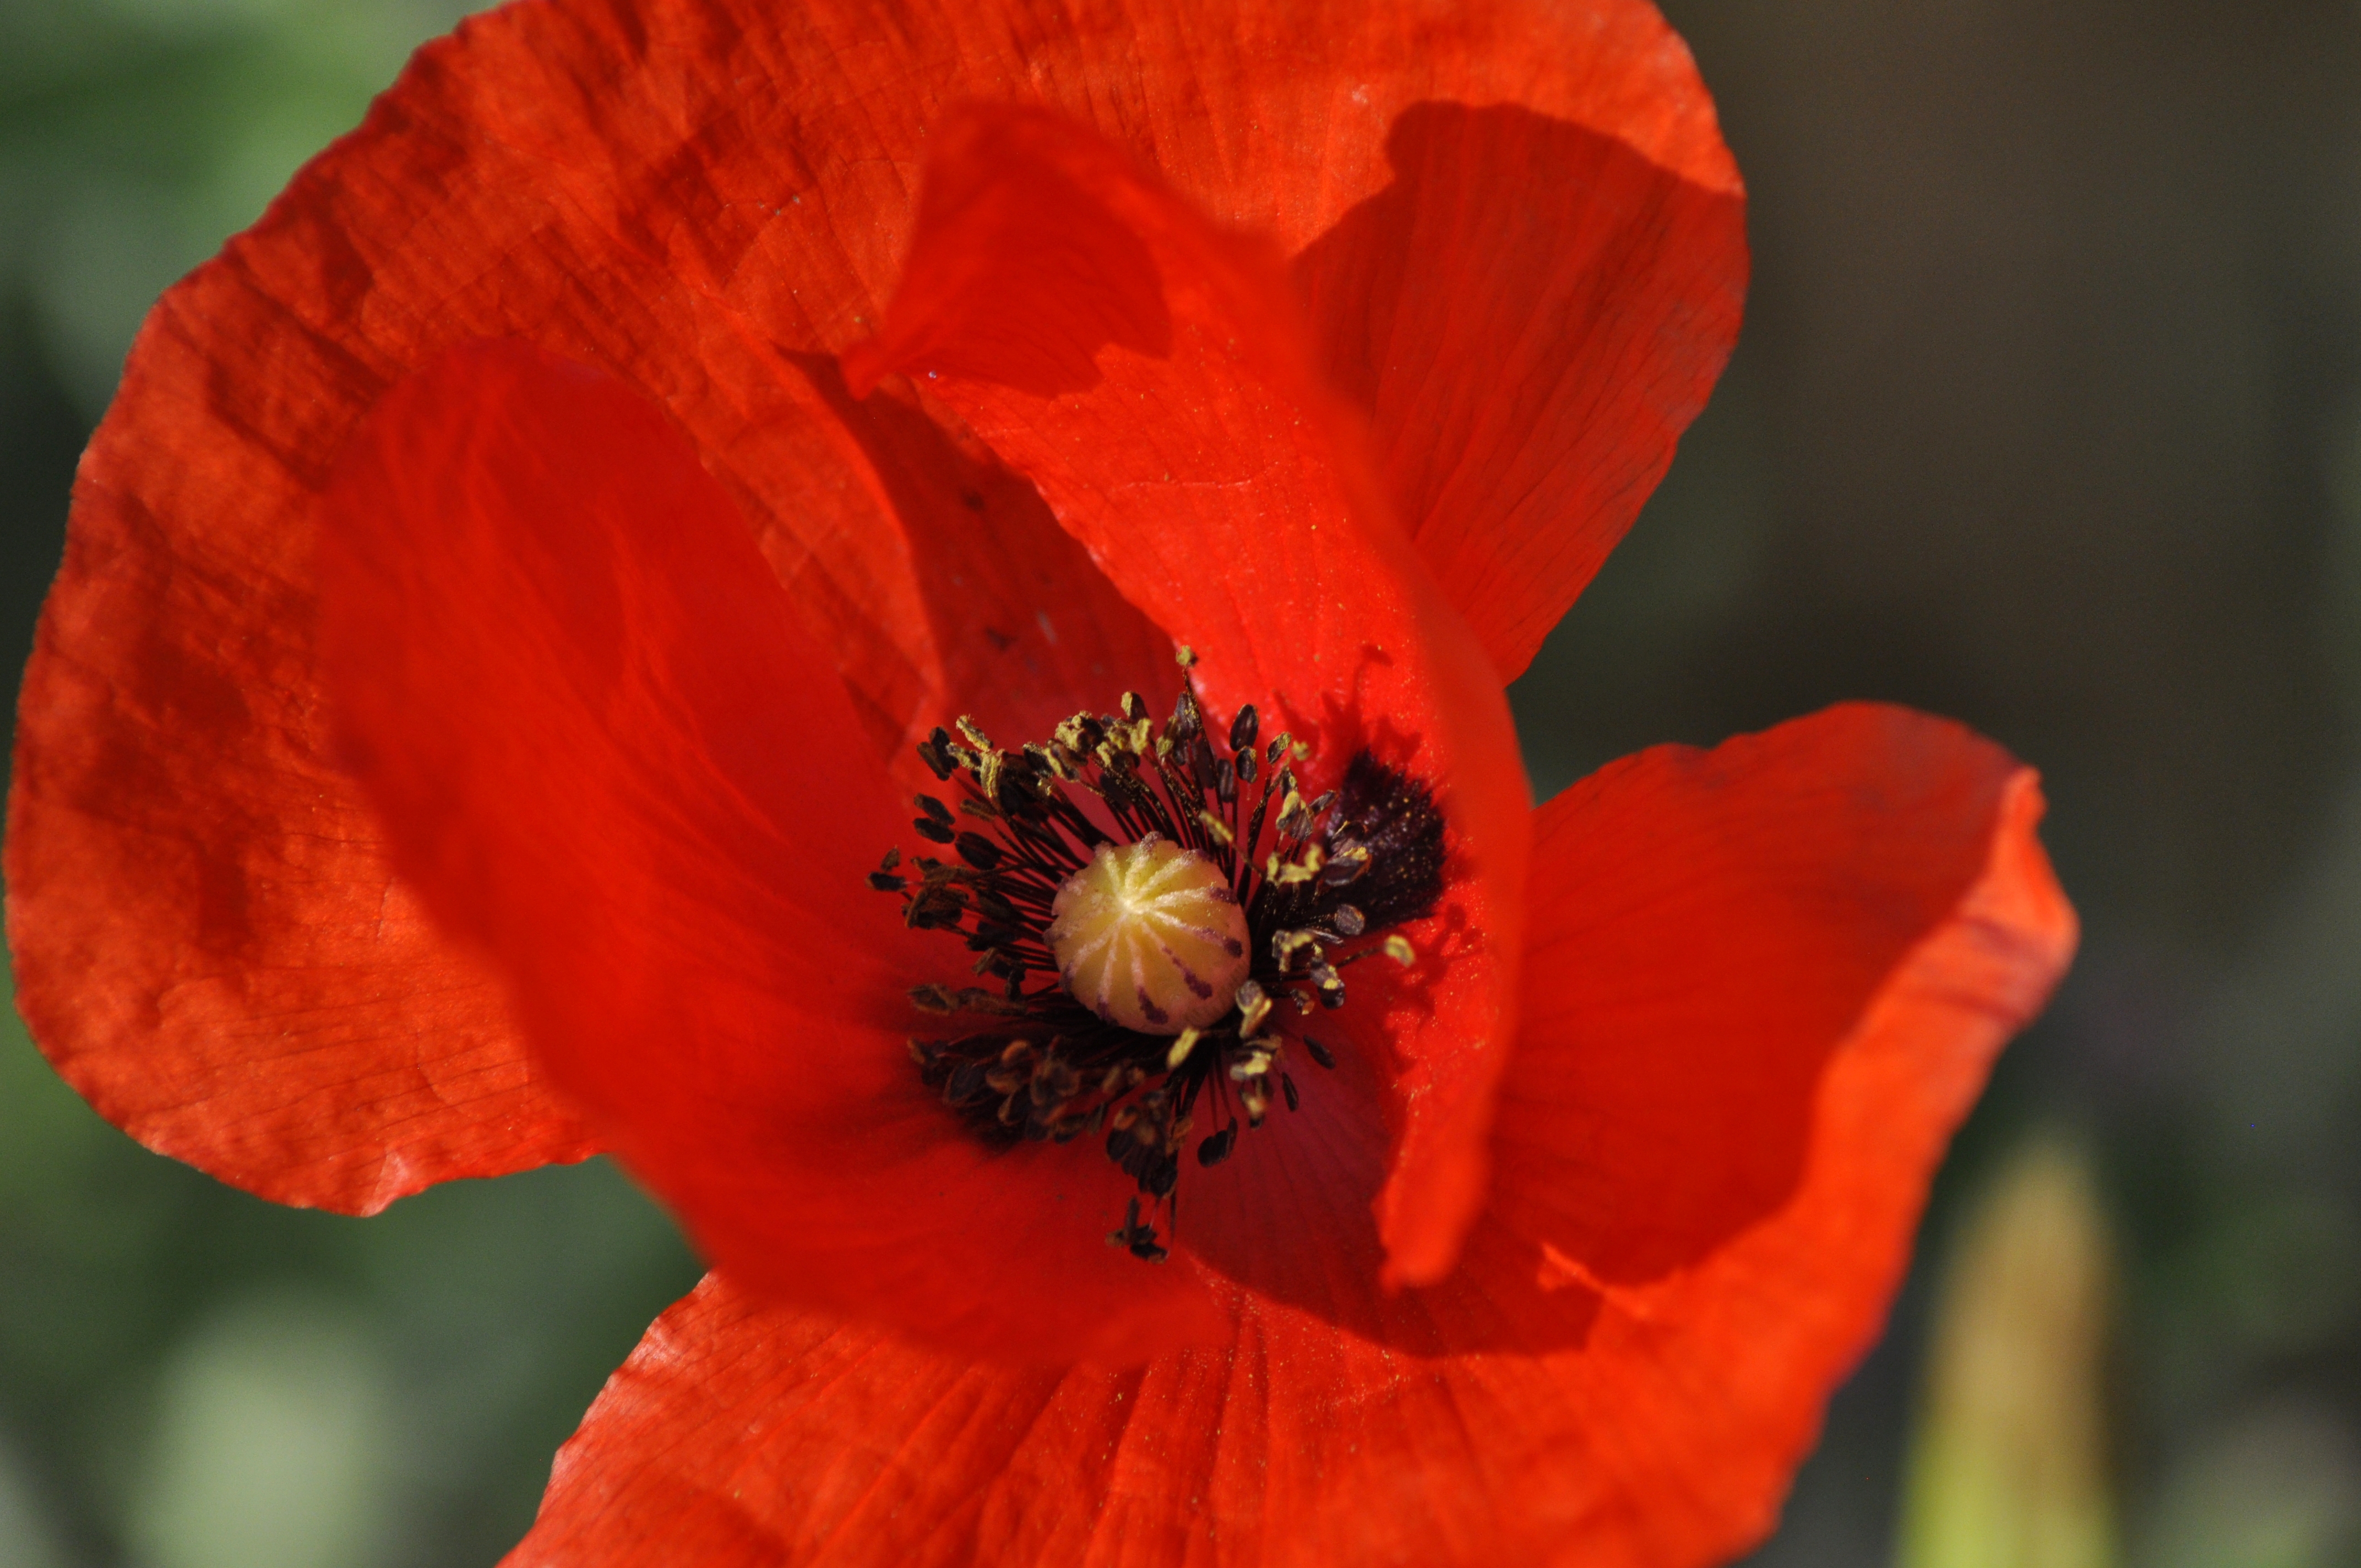
flower, plant, petal, pollinator, orange, corn poppy, red, arthropod, annual plant, flowering plant, close up, pollen, macro photography, oriental poppy, herbaceous plant, plant stem, coquelicot, wildflower, bee, invertebrate, poppy family, natural landscape, insect, Geissorhiza, rose family, poppy, cinquefoil, still life photography, lily family